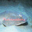
Label: ray